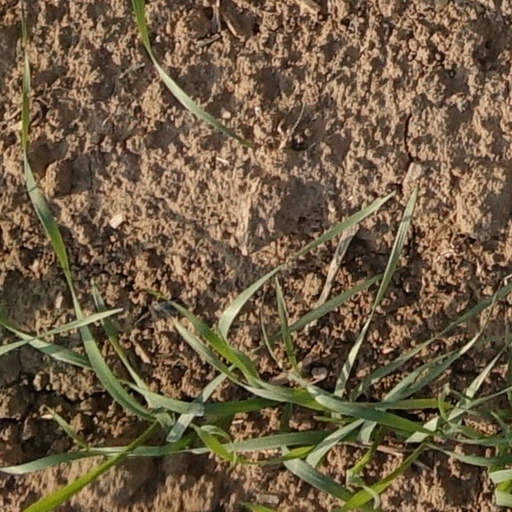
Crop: wheat